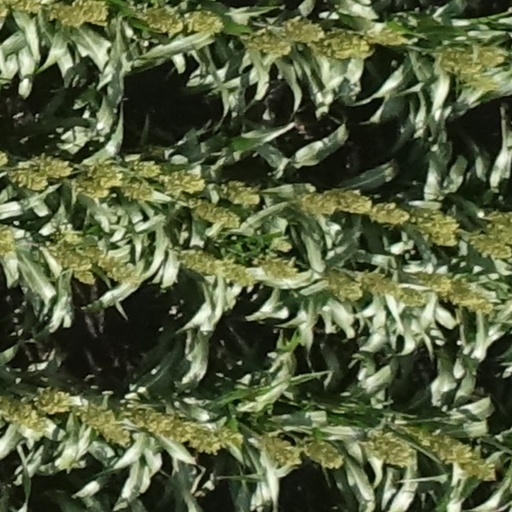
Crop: sorghum